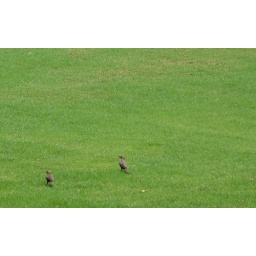
These little birds were hopping along in the grass today